Bell pattern

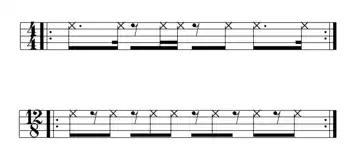
Standard pattern in duple-pulse and triple-pulse form (and .

The most commonly used key pattern in sub-Saharan Africa is the seven-stroke figure known in ethnomusicology as the "standard pattern", or "bembé." The standard pattern is expressed in both a triple-pulse ( or ) and a duple-pulse ( or ) structure. Many North American percussionists refer to the triple-pulse form as the " bell". The standard pattern has strokes on: 1, 1a, 2& 2a, 3&, 4, 4a.